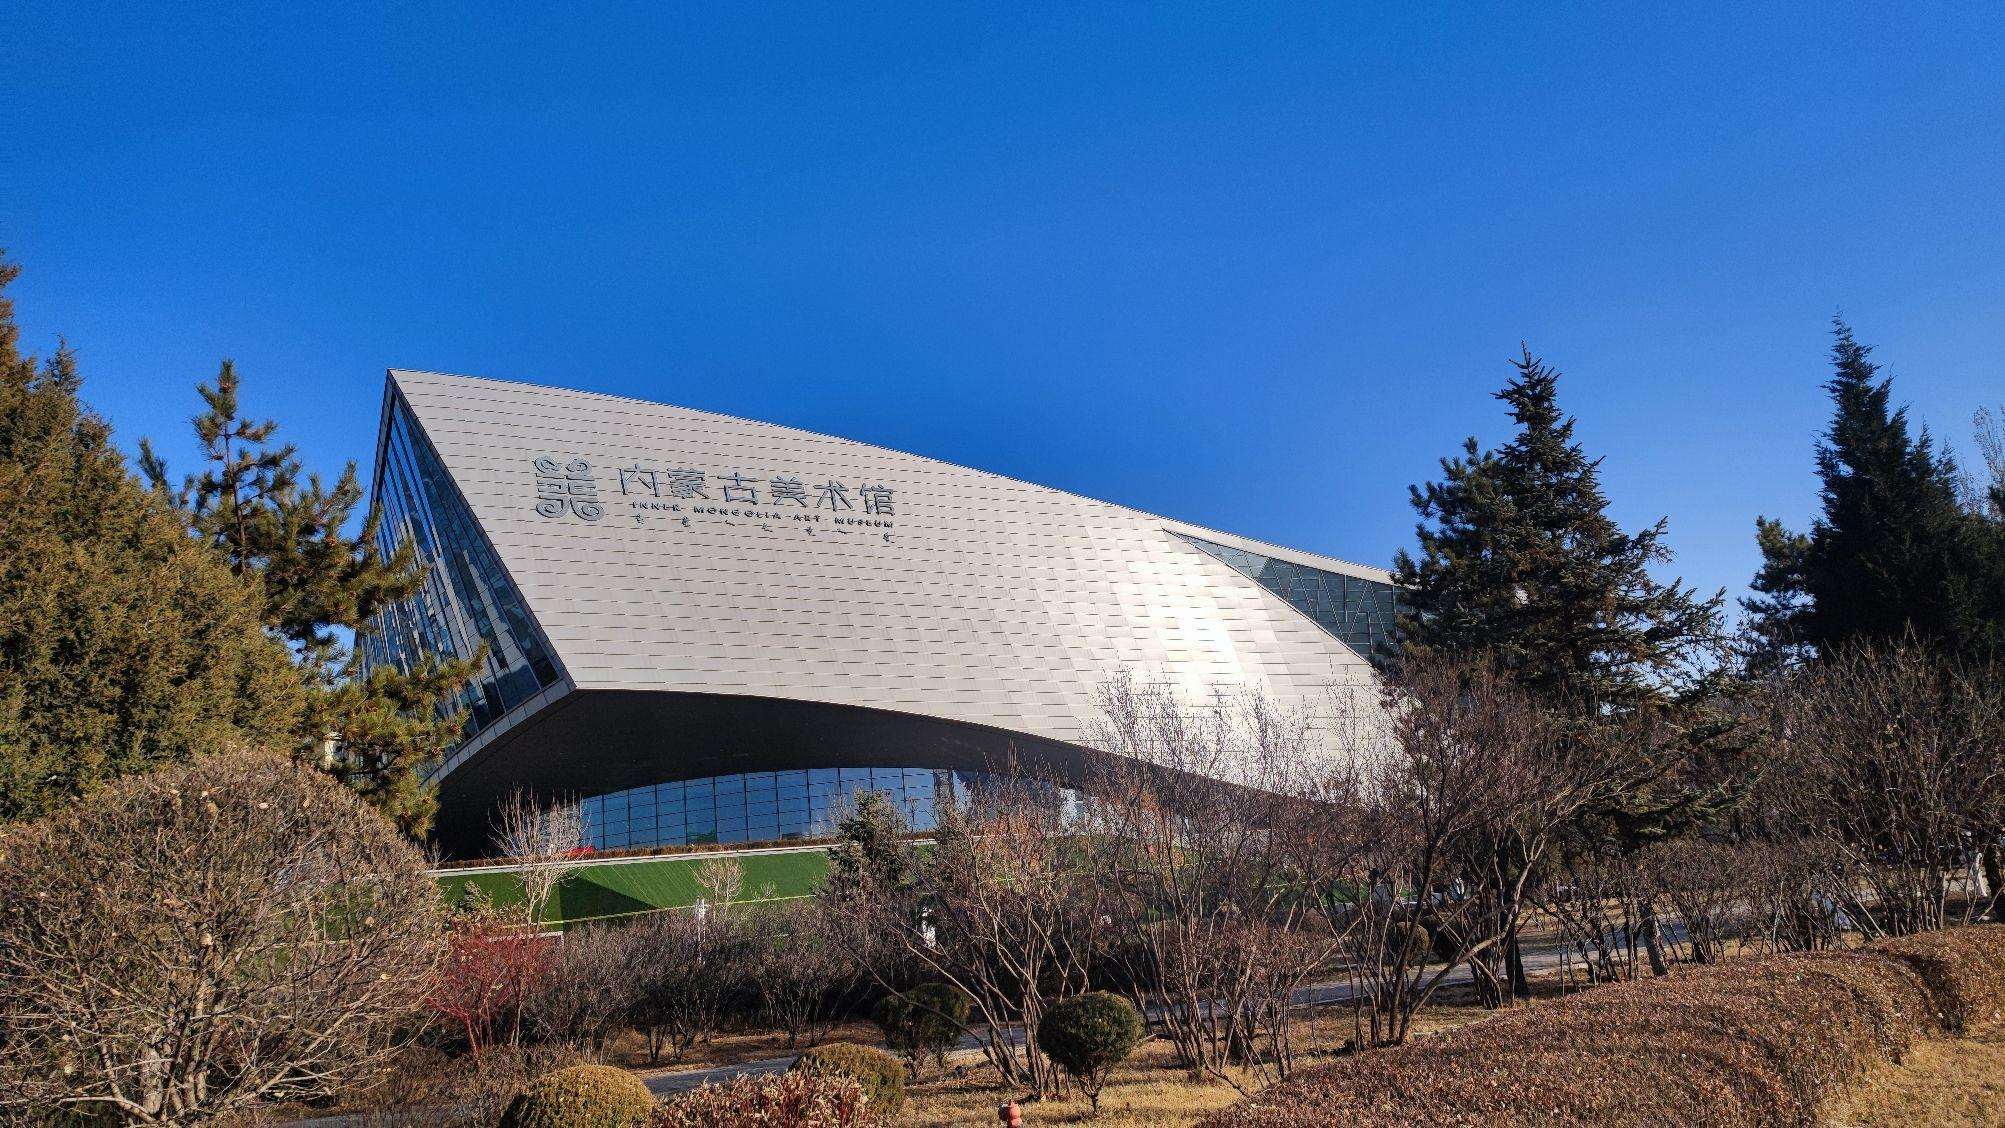
地标名称：内蒙古美术馆(新馆)
所在城市：呼和浩特市·赛罕区